Haddy Njie

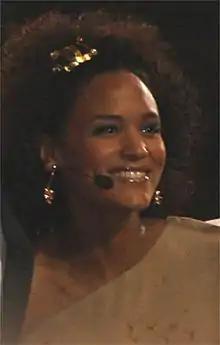
Haddy Njie at the Eurovision Song Contest in Oslo (2010)

Haddy Jatou Njie (formerly N'jie; born 25 June 1979) is a Norwegian singer, songwriter, writer and journalist. Her father is Gambian and her mother is Norwegian. She grew up in Kolbotn near Oslo and is the eldest of five siblings. Her younger sister is illustrator and picture book writer Lisa Aisato.